Fergus mac Róich

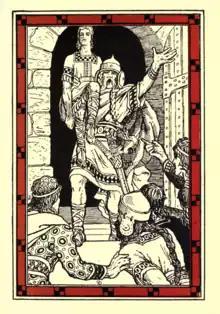
Fergus mac Róich carrying Sétanta on his shoulder, illustrated by George Denham

Fergus mac Róich/Róigh (literally "manliness, son of great stallion") is an Irish hero and a character in the Ulster Cycle of Irish mythology. Formerly the king of Ulster, he is tricked out of the kingship and betrayed by Conchobar mac Nessa, becomes the ally and lover of Conchobar's enemy, queen Medb of Connacht, and joins her expedition against Ulster in the "Táin Bó Cúailnge". Fergus is described as being of huge size and sexual potency. This leads him into many a precarious situation as in the story of the "Táin Bó Flidhais".